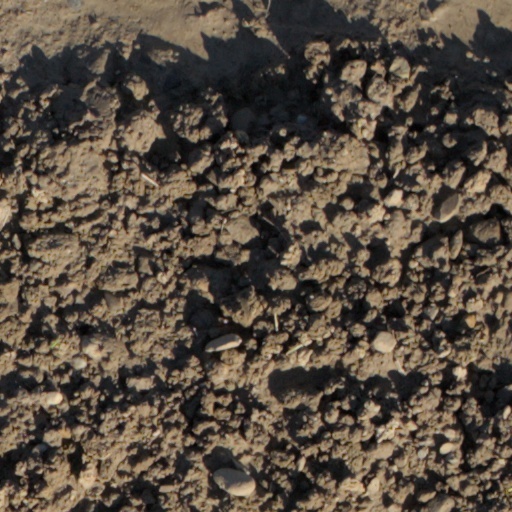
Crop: wheat